Eugène Jamot

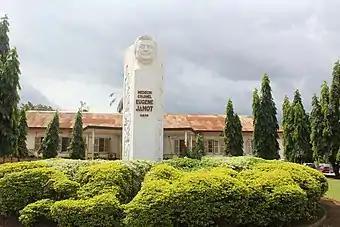
Memorial to Eugène Jamot in Yaoundé, Cameroon

Eugène Jamot (14 November 1879 – 24 April 1937) was a French military medicine in the colonial troops who played a major role in the prevention of sleeping sickness in Cameroon and other central African countries.